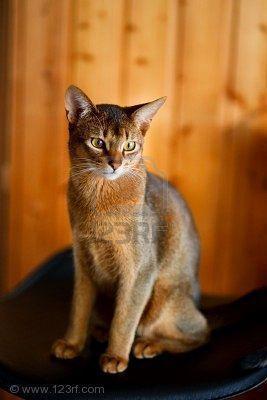
Abyssinian